Kiyosumi Garden

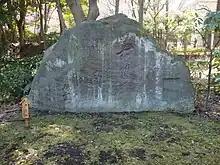
A haiku poem by Matsuo Bashō

The pond has three islands, one of which is connected with a bridge. There are "iso-watari" — this term refers to the stepping stone pathways that lead across shallow parts of the pond. When crossing the pond using "iso-watari", one can view the fish in the pond. It teems with carp, turtles, and waterfowls. Its location near the river and the bay attracts a large number of birds. There are over 4000 trees in this constricted space. Japanese Black pine ("Pinus thunbergii") are the dominant trees. Purple azaleas, "Hydrangea macrophylla", "Iris ensata" and Taiwan cherry ("Prunus campanulata") provide seasonal color.